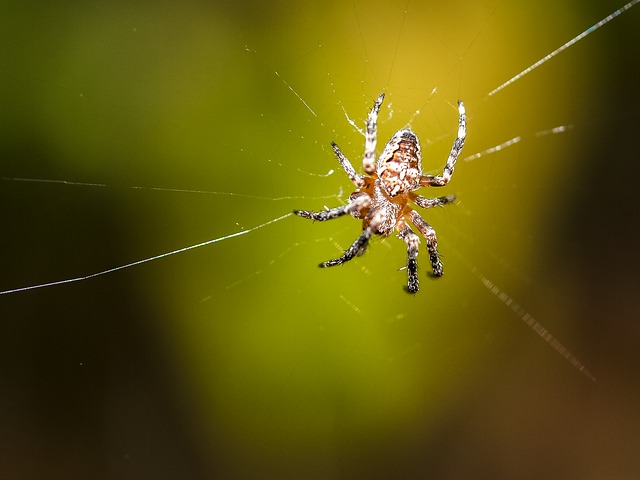
Label: spider